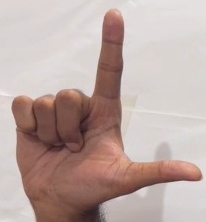
ASL sign: L